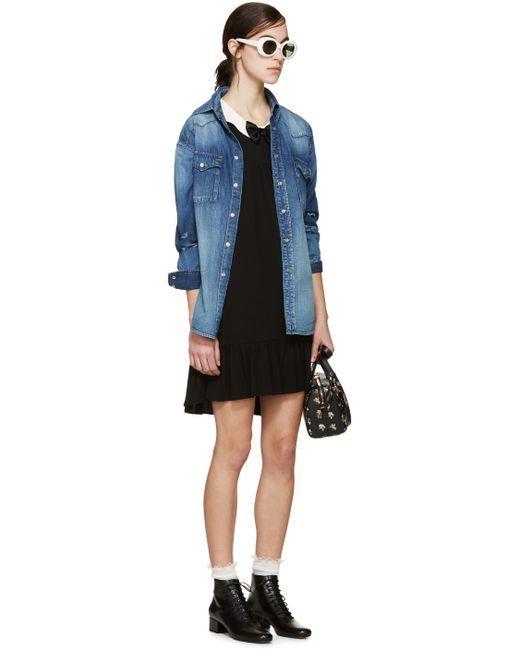
Jeansjacke, schwarzes Hemdkleid, schwarze Stiefeletten